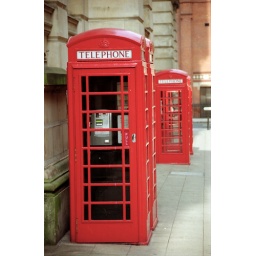
4 red phone boxes in birmingham 1997 nikon f90x